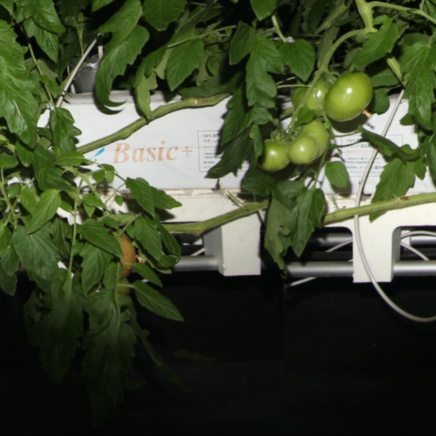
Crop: tomato